Ailles rectangle

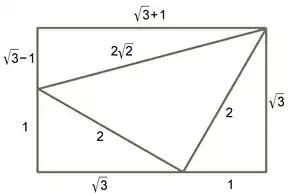
The Ailles rectangle

The Ailles rectangle is a rectangle constructed from four right-angled triangles which is commonly used in geometry classes to find the values of trigonometric functions of 15° and 75°. It is named after Douglas S. Ailles who was a high school teacher at Kipling Collegiate Institute in Toronto.